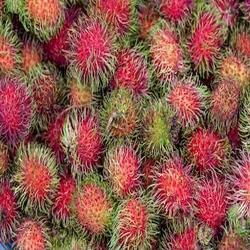
Label: Rambutan